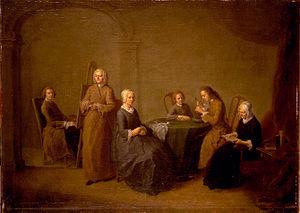
Bernhard Rode est un peintre d'histoire et graveur allemand, actif à Berlin et dans le Brandebourg dans la seconde moitié du XVIIIᵉ siècle. Né à Berlin le 25 juillet 1725 et mort dans la même ville le 28 juin 1797, il a été en étroite relation avec les personnalités marquantes du mouvement de l'Aufklärung à Berlin et de ses idées, qu'il a contribué à diffuser par ses œuvres.